Värmlandryggen

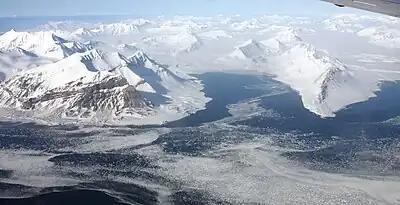
Trygghamna, with Protektorfjellet to the left and Värmlandryggen to the right

Värmlandryggen is a mountain ridge in Oscar II Land at Spitsbergen, Svalbard. The ridge has a length of about nine kilometers, and is located at the northern side of Isfjorden, east of Trygghamna and Lovénvatnet, and west of Ymerbukta.The ridge includes the mountains Klaratoppen, Hovtinden, Karlstadtoppen and Svenskegga.